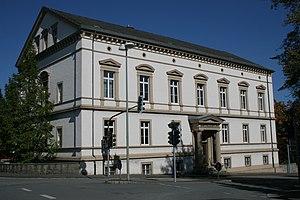
L'arrondissement du Haut-Sauerland, en allemand Hochsauerlandkreis, est une division administrative allemande, située dans le land de Rhénanie-du-Nord-Westphalie.